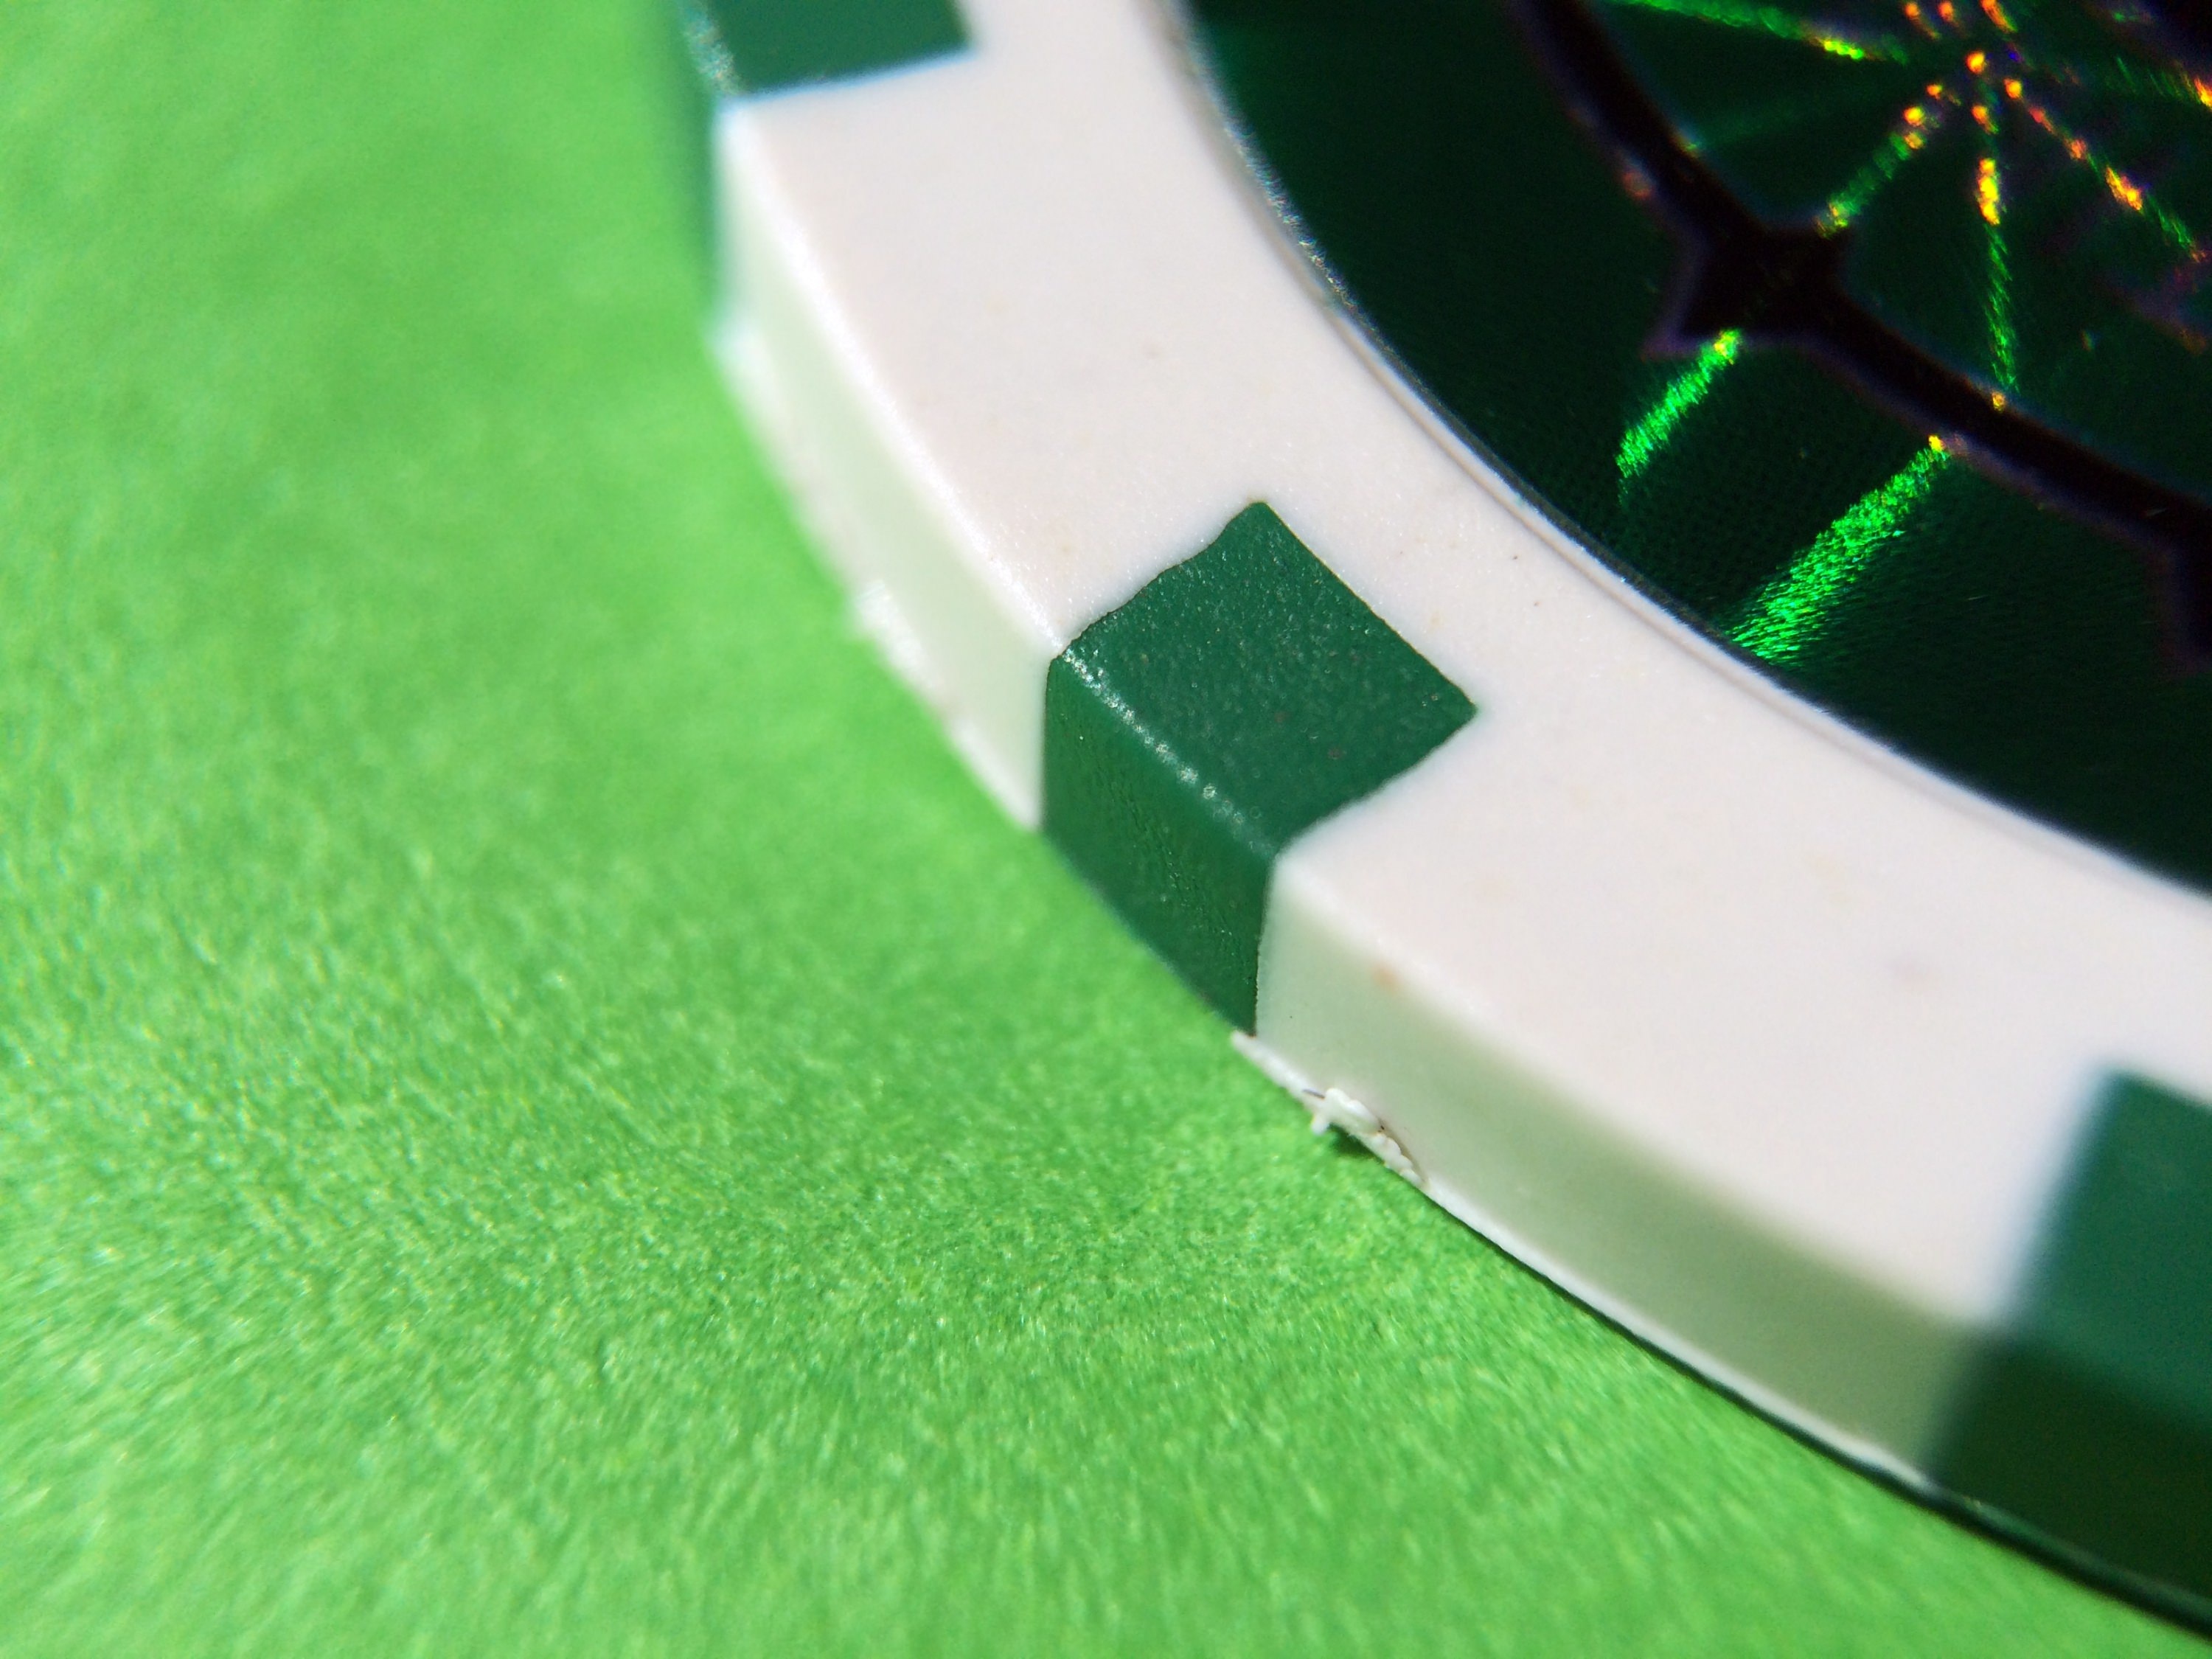
grass, lawn, green, color, circle, sports equipment, golf club, cards, ball, gambling, games, 25, snooker, chip, flooring, pocker